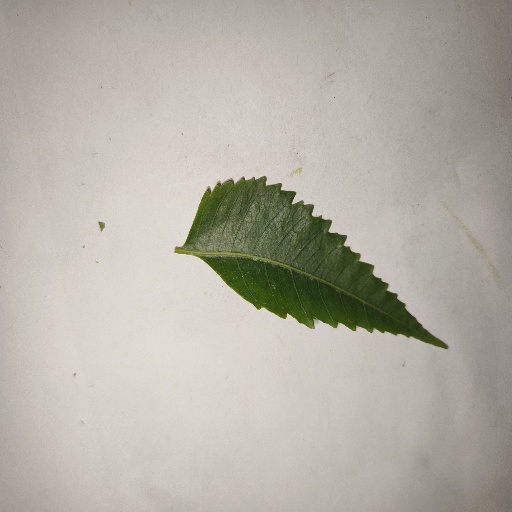
Species: Neem
Leaf condition: Healthy Leaf